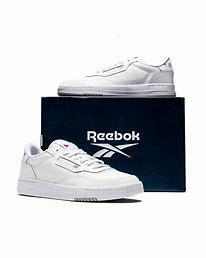
Brand: Reebok
Model: Court Peak